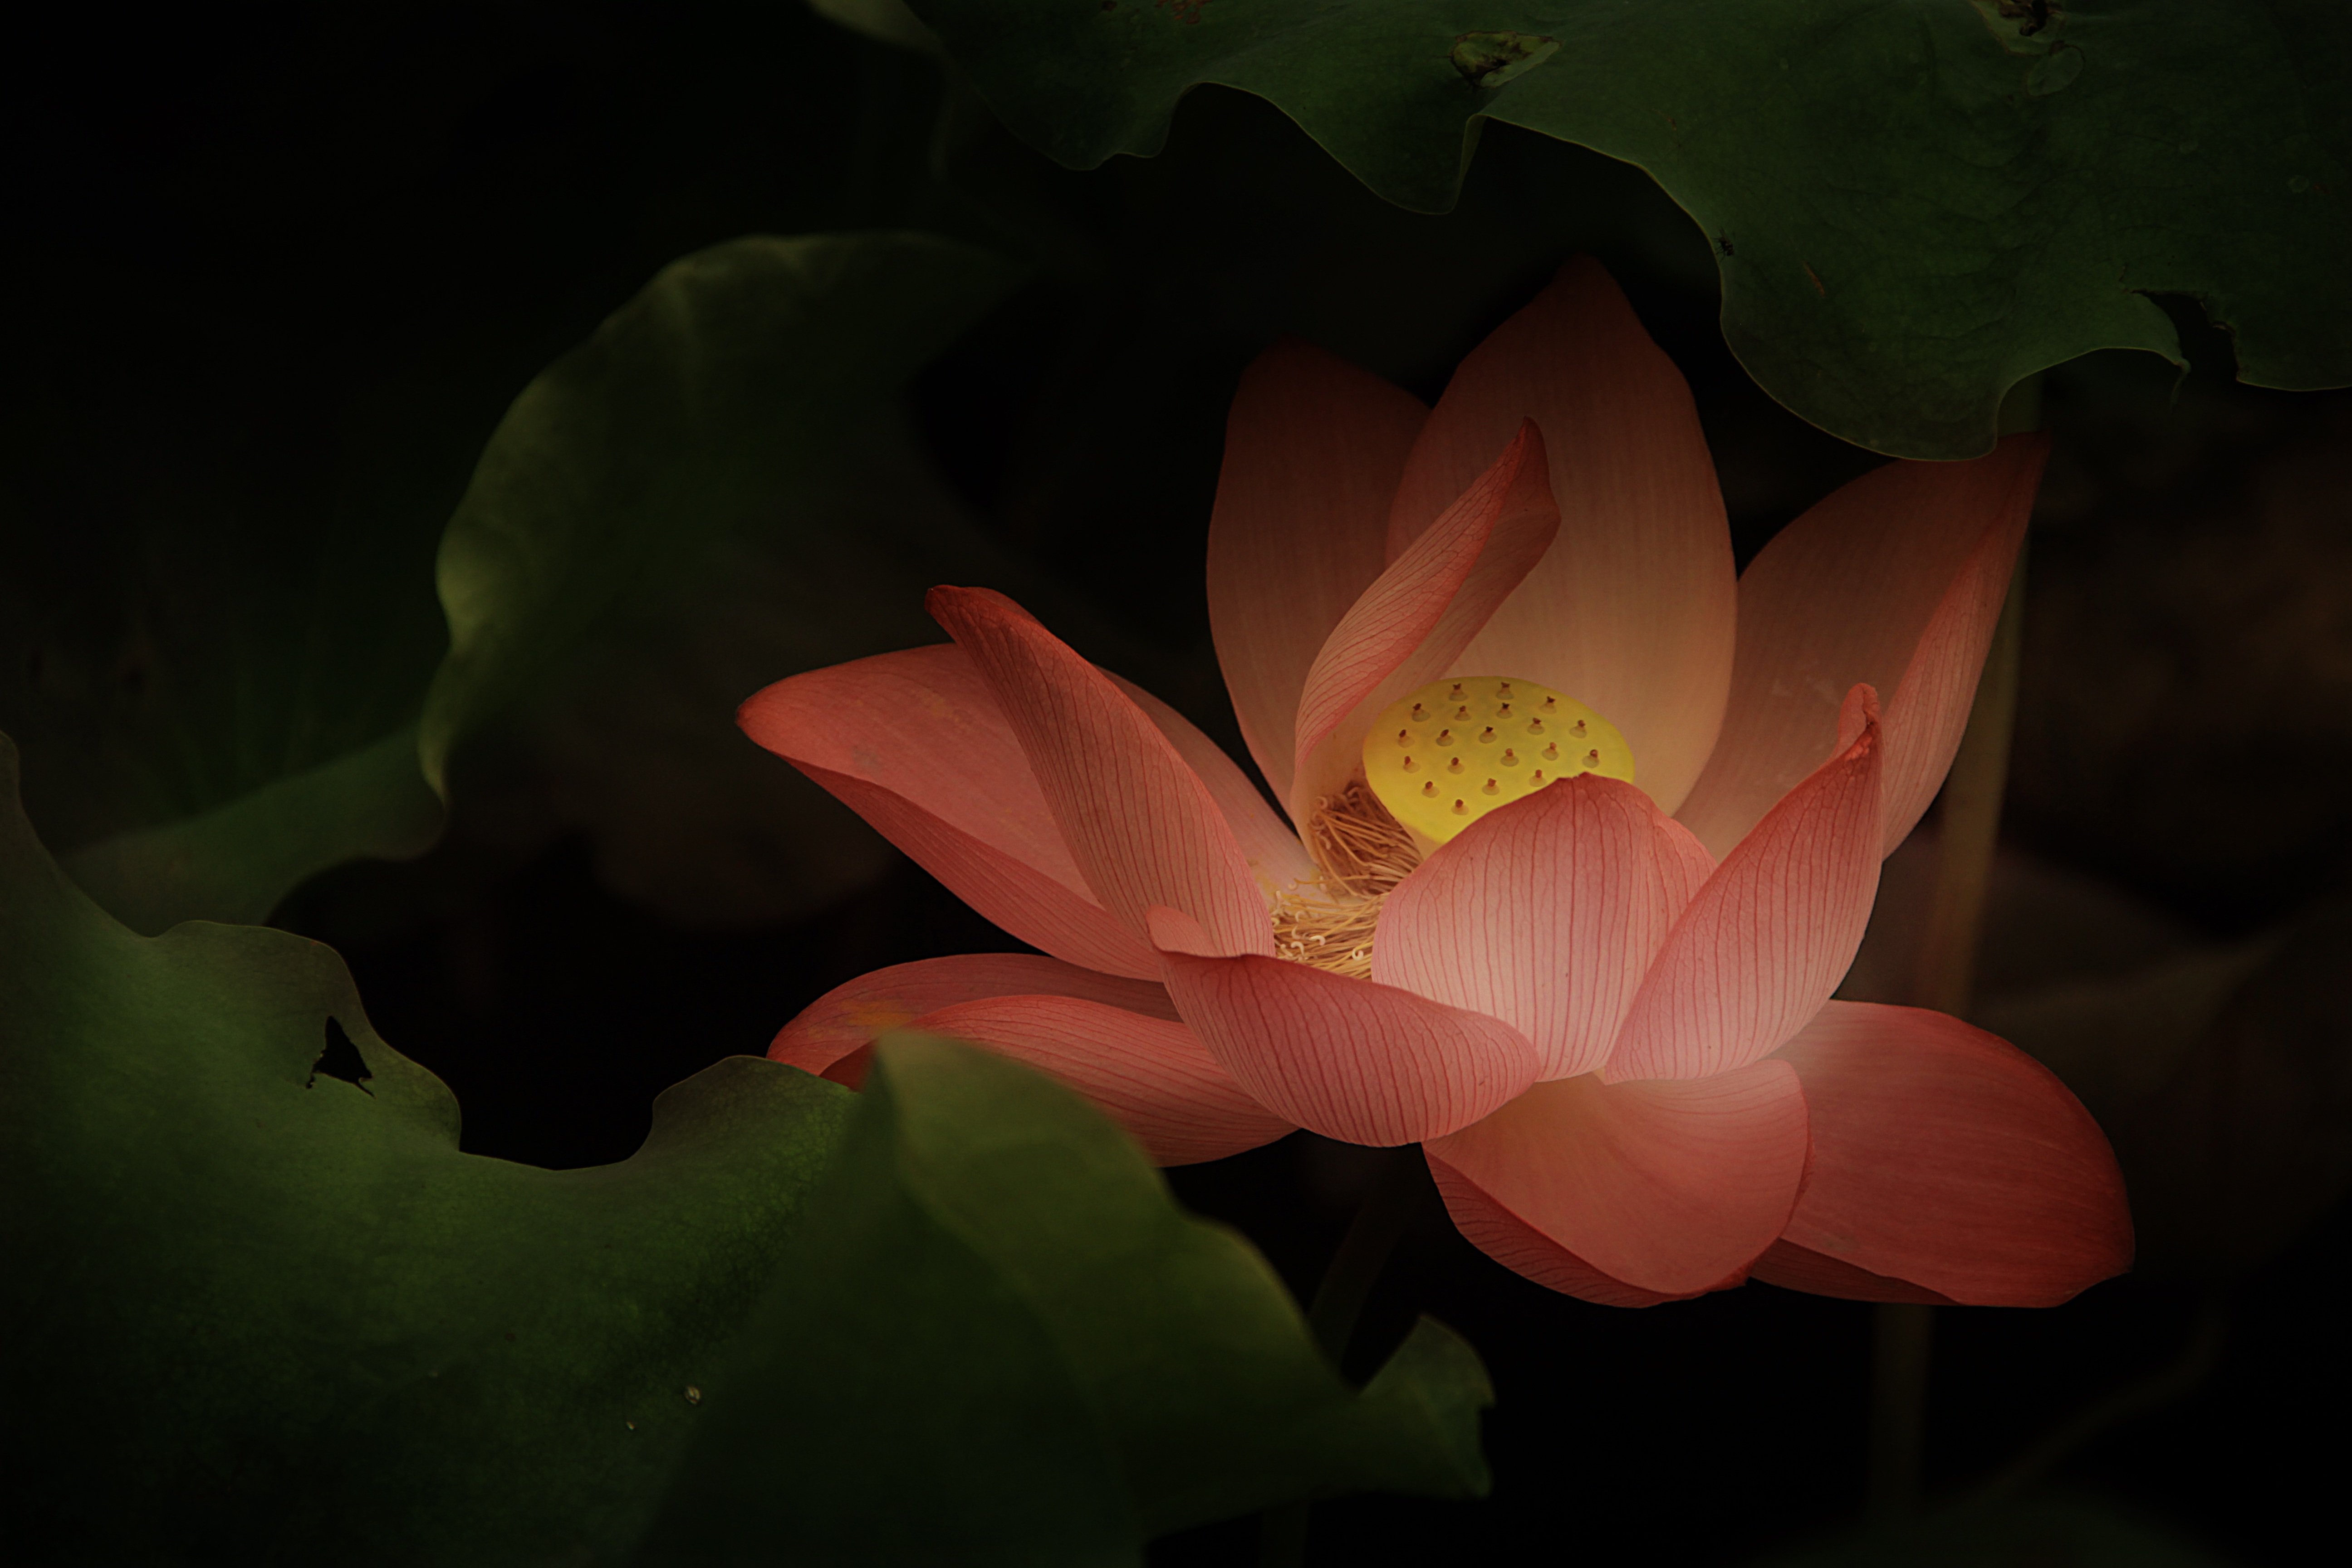
blossom, plant, leaf, flower, petal, botany, pink, sacred lotus, aquatic plant, flora, close up, classical, lotus, gentle, macro photography, flowering plant, plant stem, land plant, lotus family, proteales